Liberty of Thomas Court and Donore

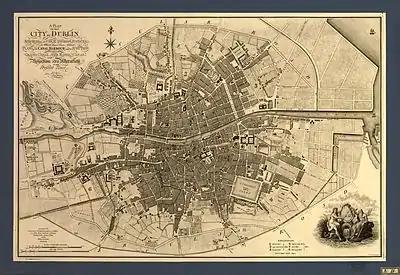
Faden's 1797 map of Dublin outlines the "Earl of Meath' Liberty" in green (lower left)

The Liberty of Thomas Court and Donore (also known as the Earl of Meath's Liberty) was one of several manors, or liberties, that existed in County Dublin, Ireland since the arrival of the Anglo-Normans in the 12th century. They were adjacent to Dublin city, and later entirely surrounded by it, but still preserving their own separate jurisdiction.